Battle of Ginchy

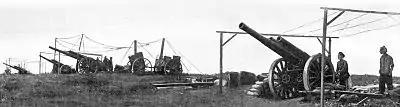

The 22nd Brigade, 7th Division had been withdrawn for only two days, before being sent forward again for the attack on Ginchy. The ground had been torn by shell-fire and made muddy by rain, as the brigade took over the south end of Edge Trench and Devil's Trench in Delville Wood on the left, Stout and Porter trenches on the right facing Ginchy, with a battalion in support in Montauban Alley and a battalion in reserve in Pommiers Trench. A noon attack was planned to mislead the Germans.